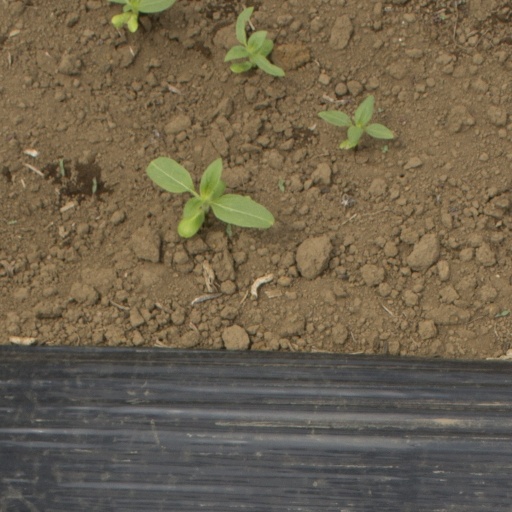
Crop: Jerusalem artichoke